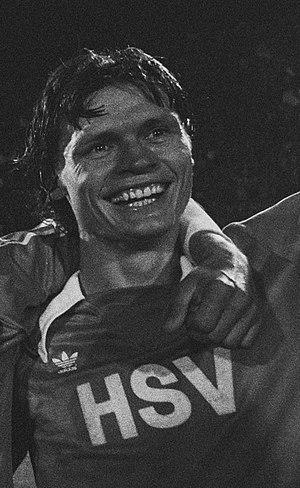
Peter Nogly, né le 14 janvier 1947 à Travemünde, est un footballeur international allemand. Il évoluait au poste de défenseur ou de milieu de terrain.